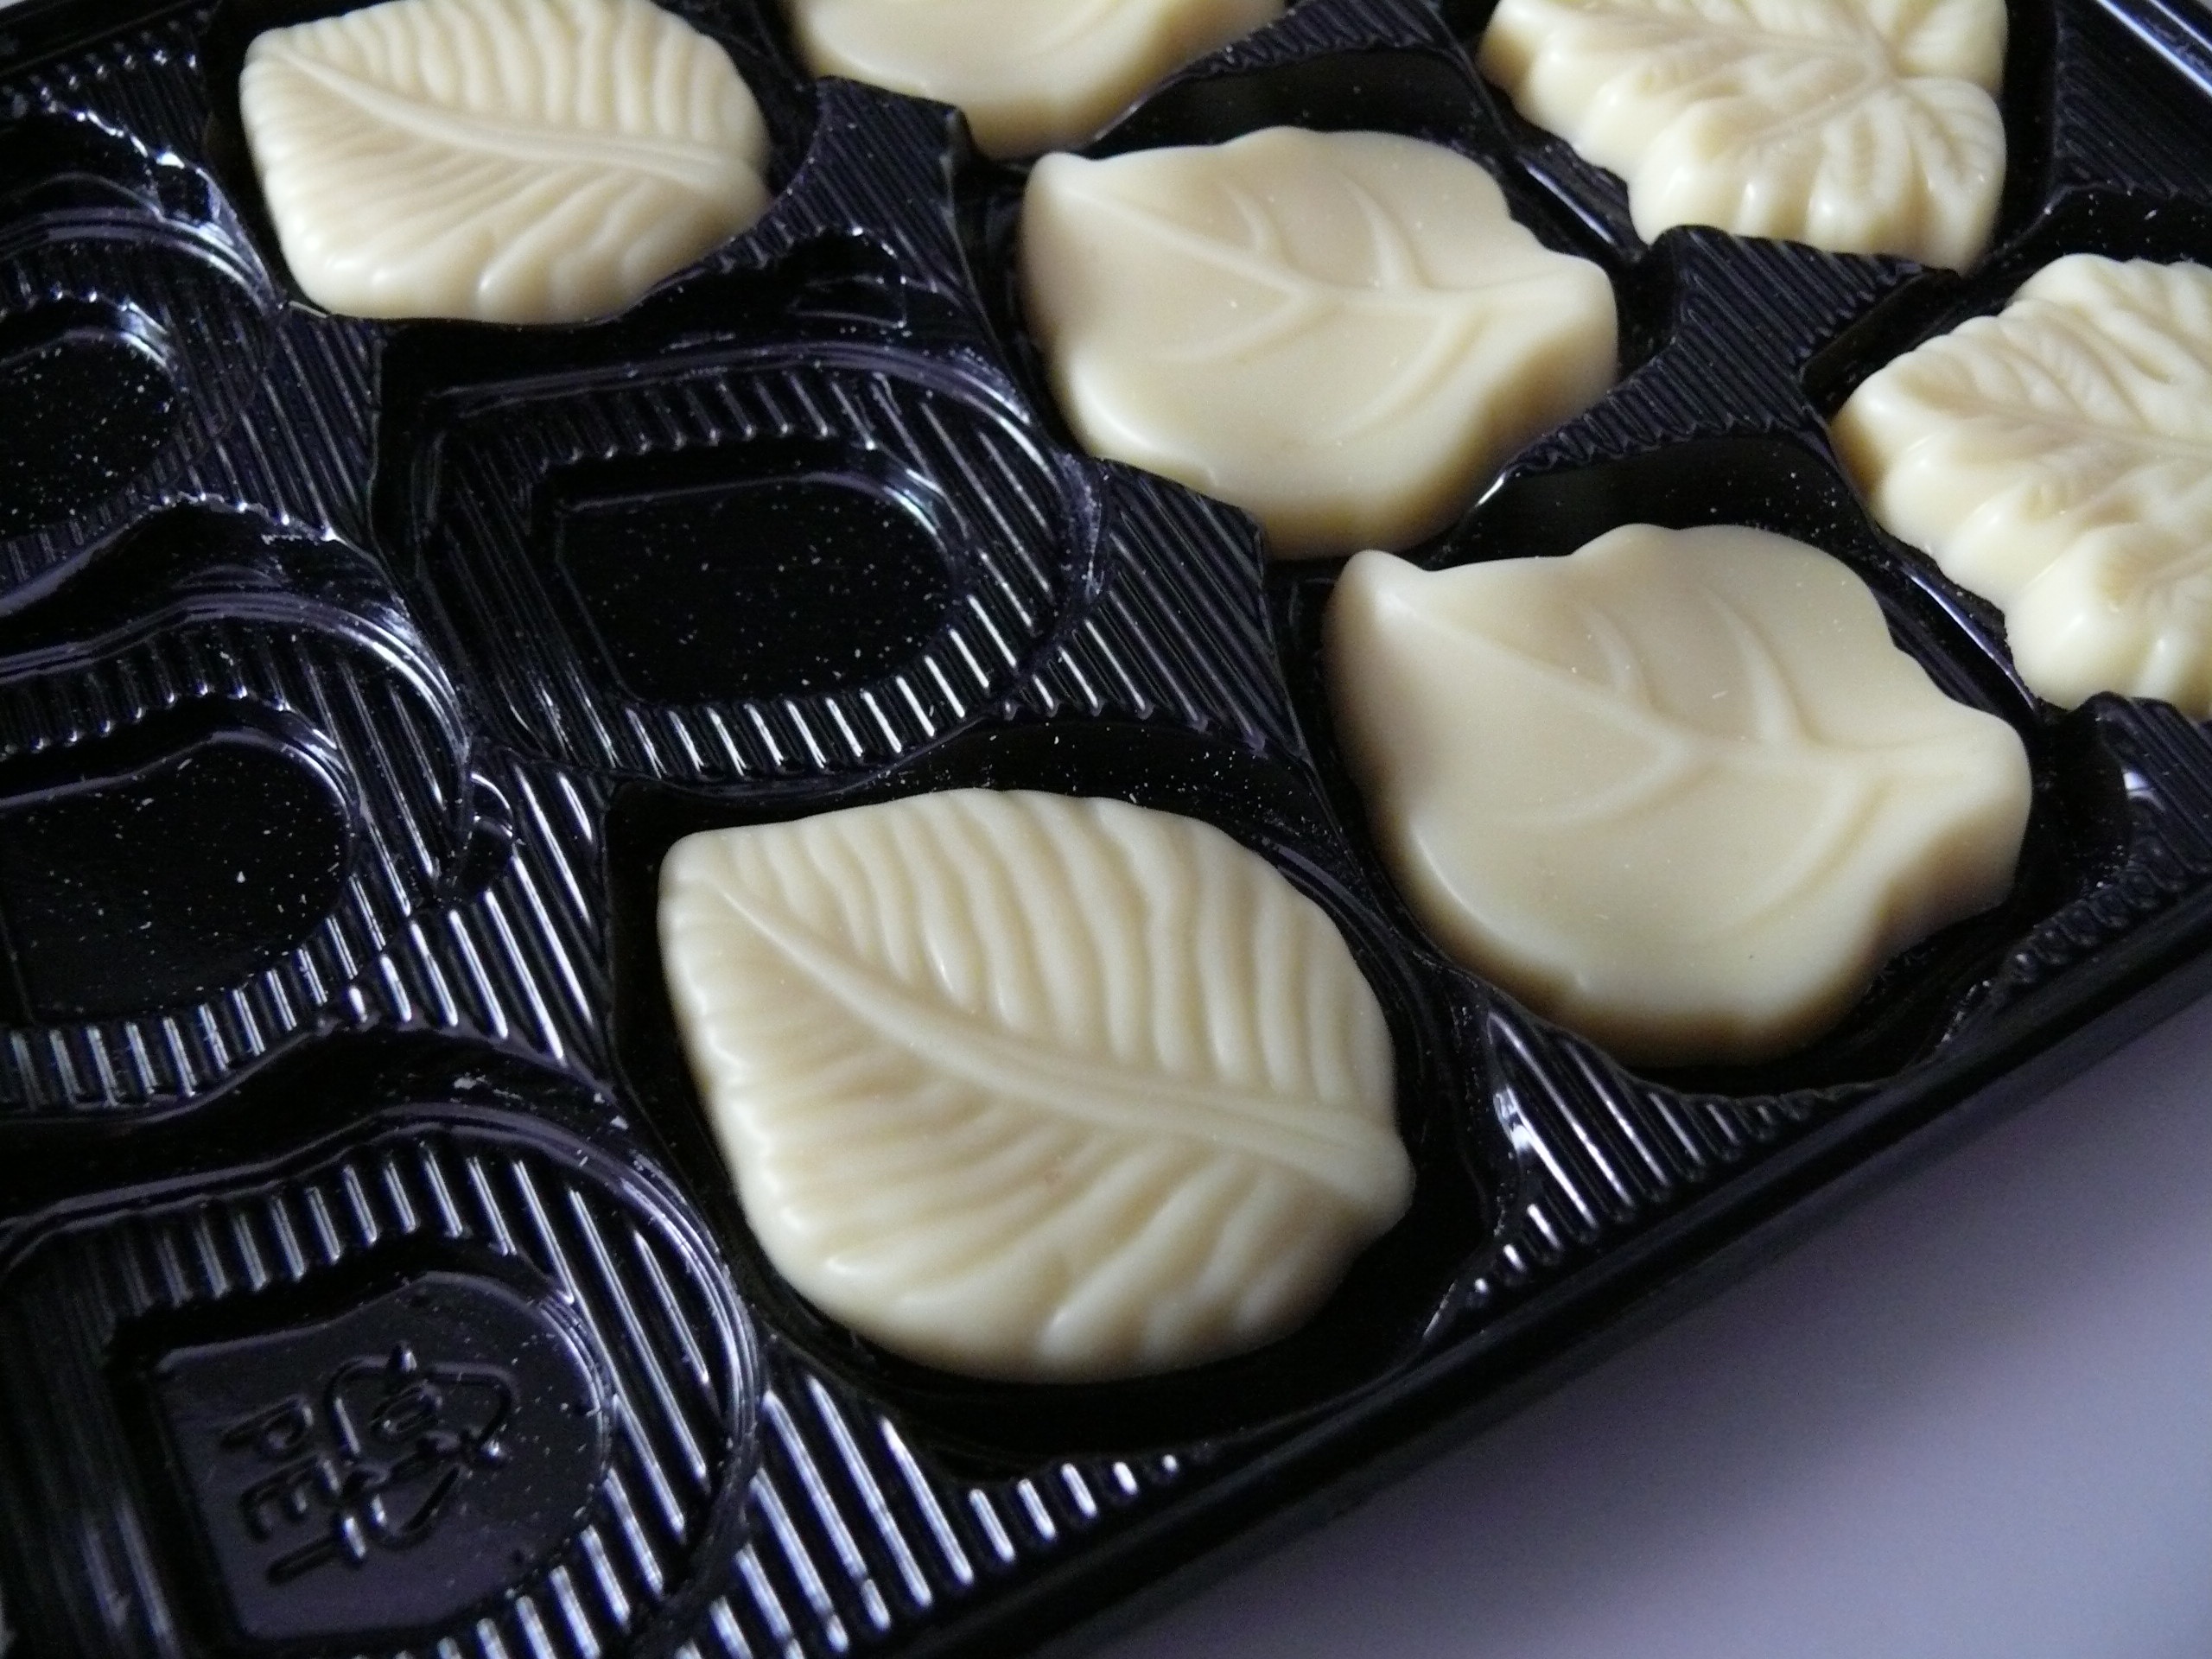
white, sweet, dish, food, chocolate, baking, cookie, dessert, delicious, icing, nutrition, candy, packaging, baked goods, flavor, chocolates, buttercream, chocolate praline, snack food, cookies and crackers, petit four